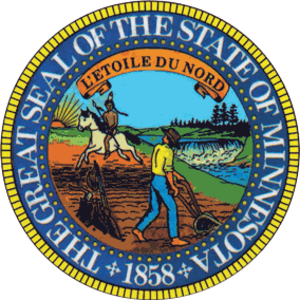
Minnesota
Minnesotas delstatssegl
Minnesota er en delstat, der ligger i det nordligste USA og grænser til Canada og delstaterne: Wisconsin, Iowa, South Dakota og North Dakota. Statens hovedstad er Saint Paul, mens Minneapolis er statens største by. Minnesota blev optaget som en delstat i USA den 11. maj 1858.